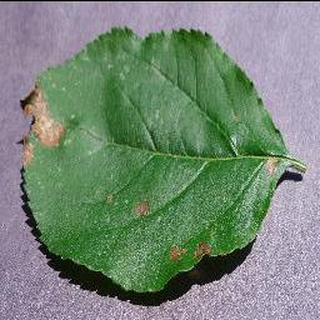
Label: apple_black_rot